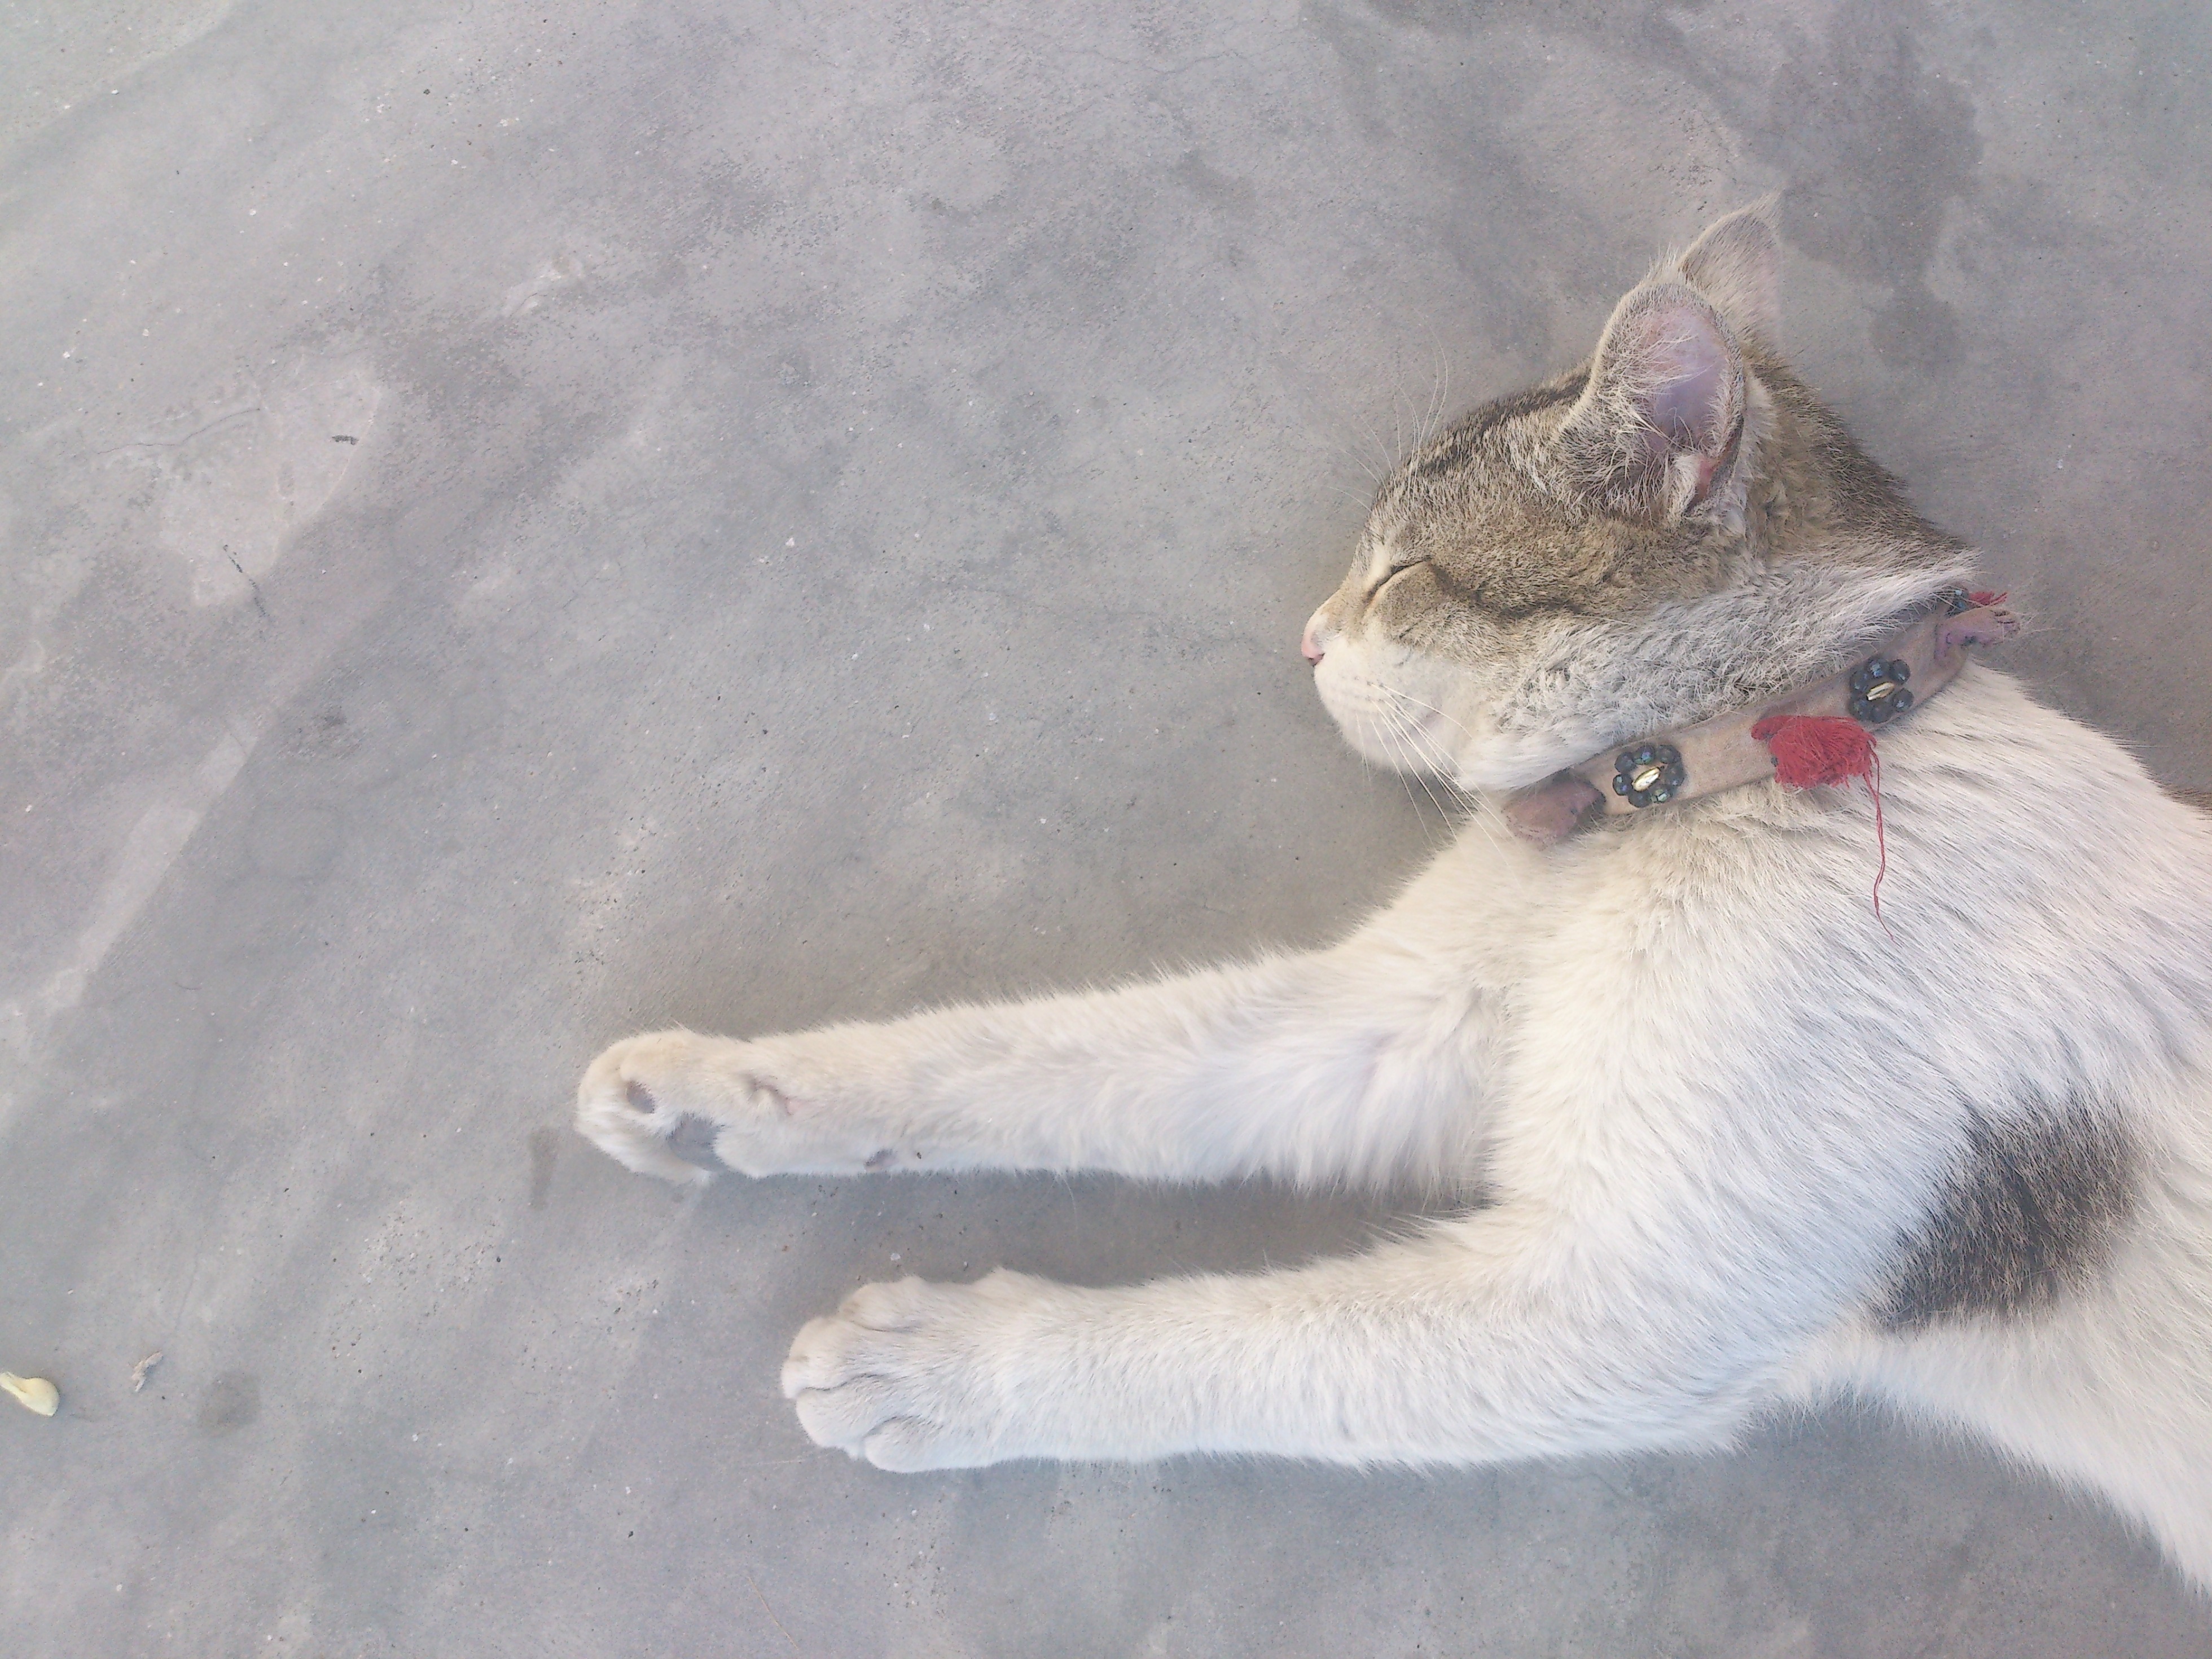
cat, mammal, polar bear, vertebrate, small to medium sized cats